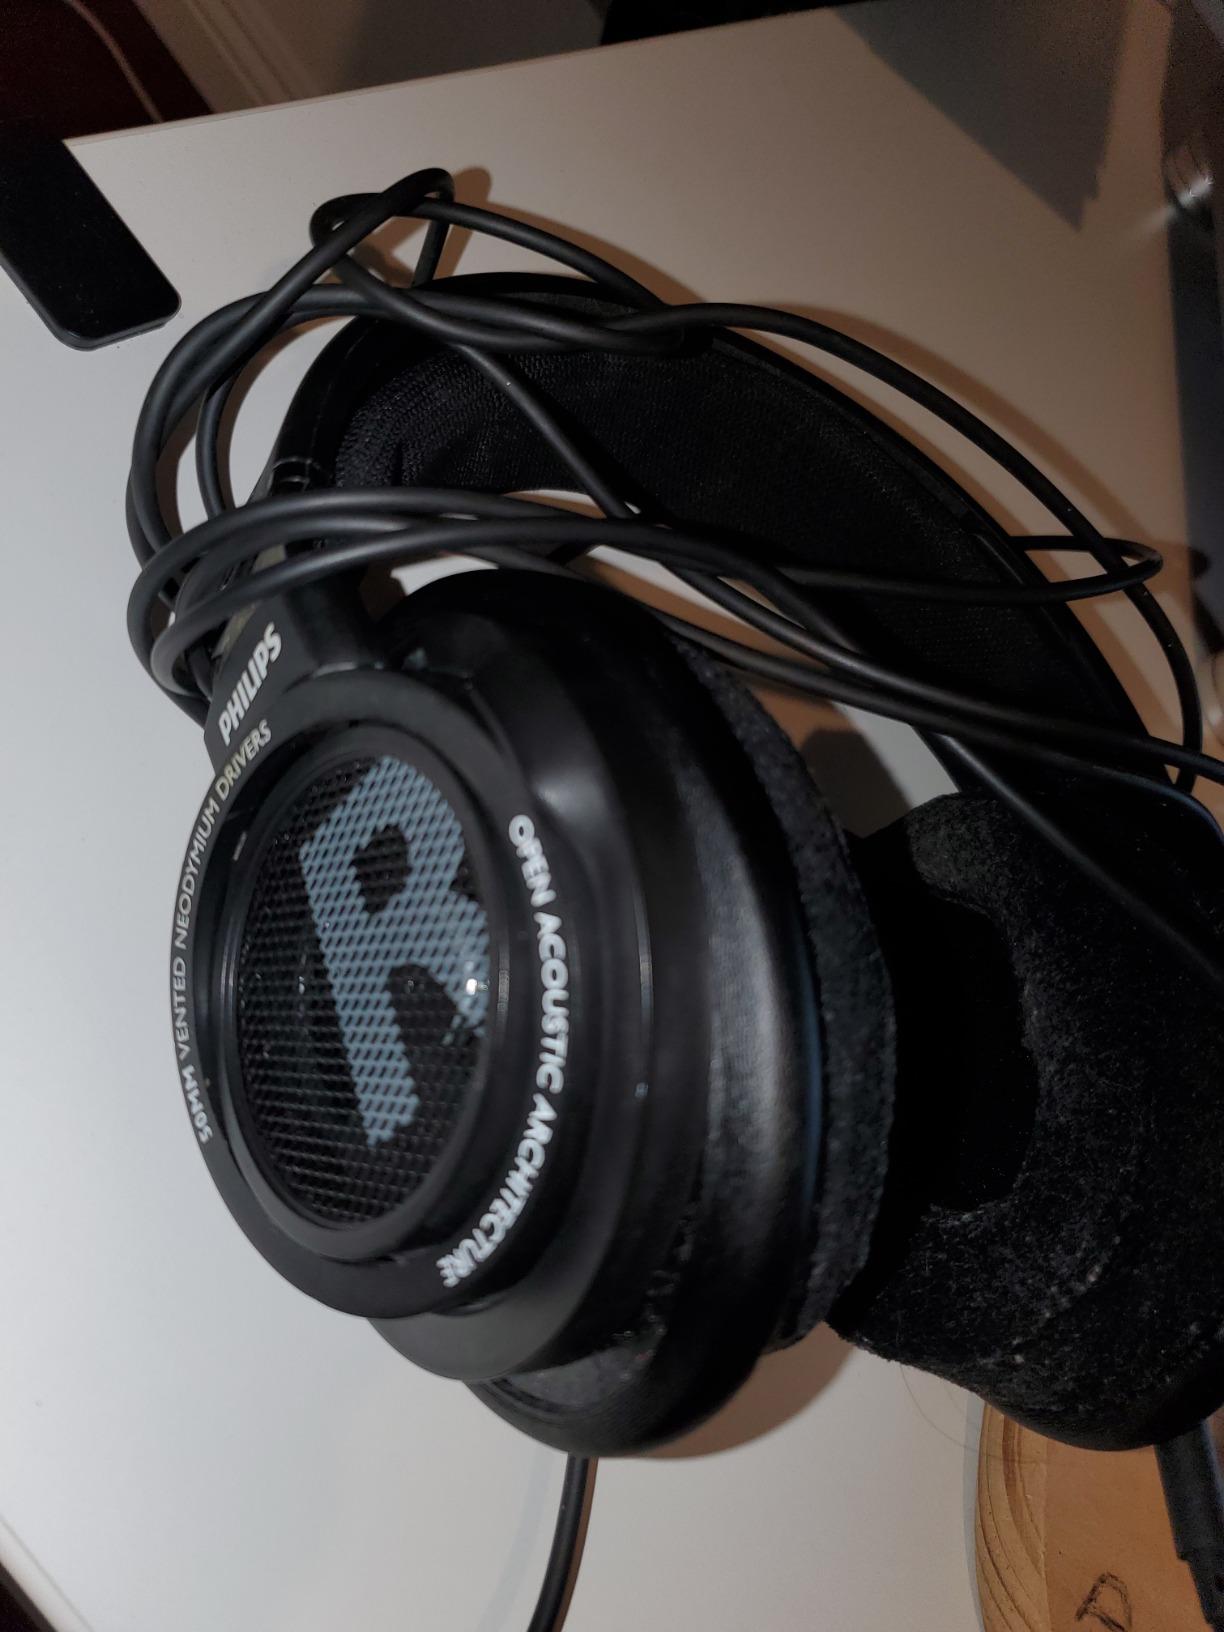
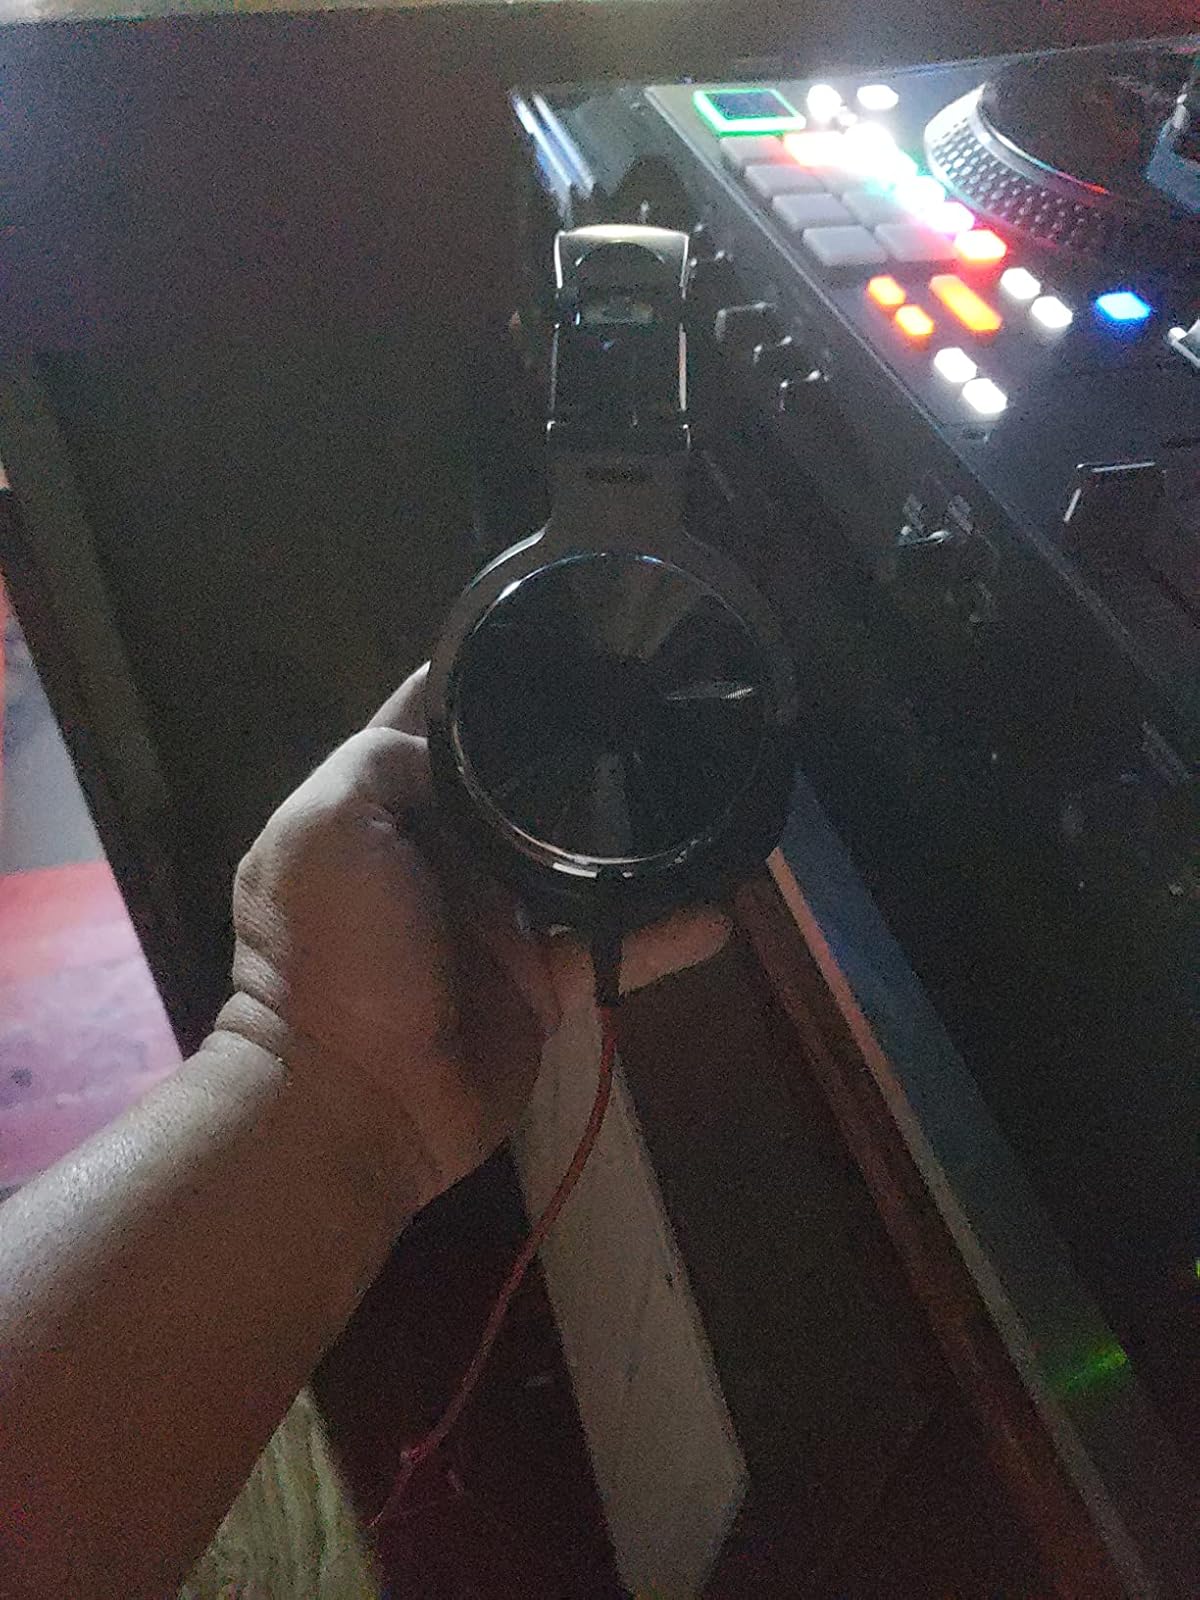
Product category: headphones
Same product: no